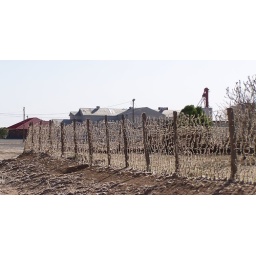
cotton fibers have drifted from the gin next door and wrapped around the wires in the fence -- both beautiful and ugly.